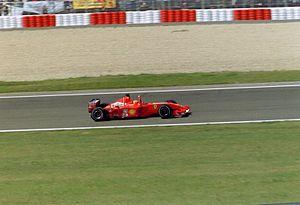
La Scuderia Ferrari fondée en 1929 par Enzo Ferrari, est depuis 1947 la branche chargée de l'engagement en compétition des voitures de la marque Ferrari. De nos jours, la Scuderia Ferrari a exclusivement recentré son activité sur le championnat du monde de Formule 1, dont elle est à la fois une pionnière et un pilier, détenant la plupart des records.
La Ferrari F2001 est la monoplace de Formule 1 engagée par la Scuderia Ferrari dans le cadre du championnat du monde 2001. Elle permet à Michael Schumacher et à Ferrari de conserver les titres pilotes et constructeurs et à Rubens Barrichello de se classer troisième. Le pilote allemand et son coéquipier brésilien effectuent leurs sixième et deuxième années au sein de l'écurie dirigée par Jean Todt. La F2001 est également alignée lors des trois premiers Grands Prix de la saison 2002.
Michael Schumacher, né le 3 janvier 1969 à Hürth-Hermülheim, près de Cologne en Allemagne, est un pilote automobile allemand, surnommé « Schumi » par ses fans ou parfois par les journalistes. Avec sept titres de champion du monde de Formule 1, 91 victoires en Grand Prix de Formule 1 et 68 pole positions, il possède le plus beau palmarès de ce sport. Michael Schumacher a détenu la plupart des records de la Formule 1 à l'exception des records de précocité, mais Lewis Hamilton se les approprie progressivement.